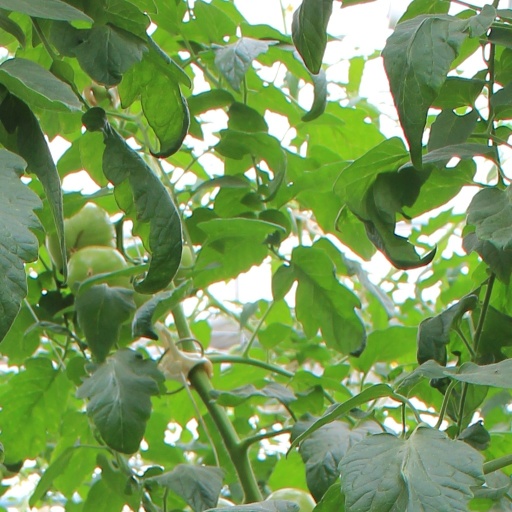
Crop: tomato